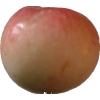
Label: Apple 10